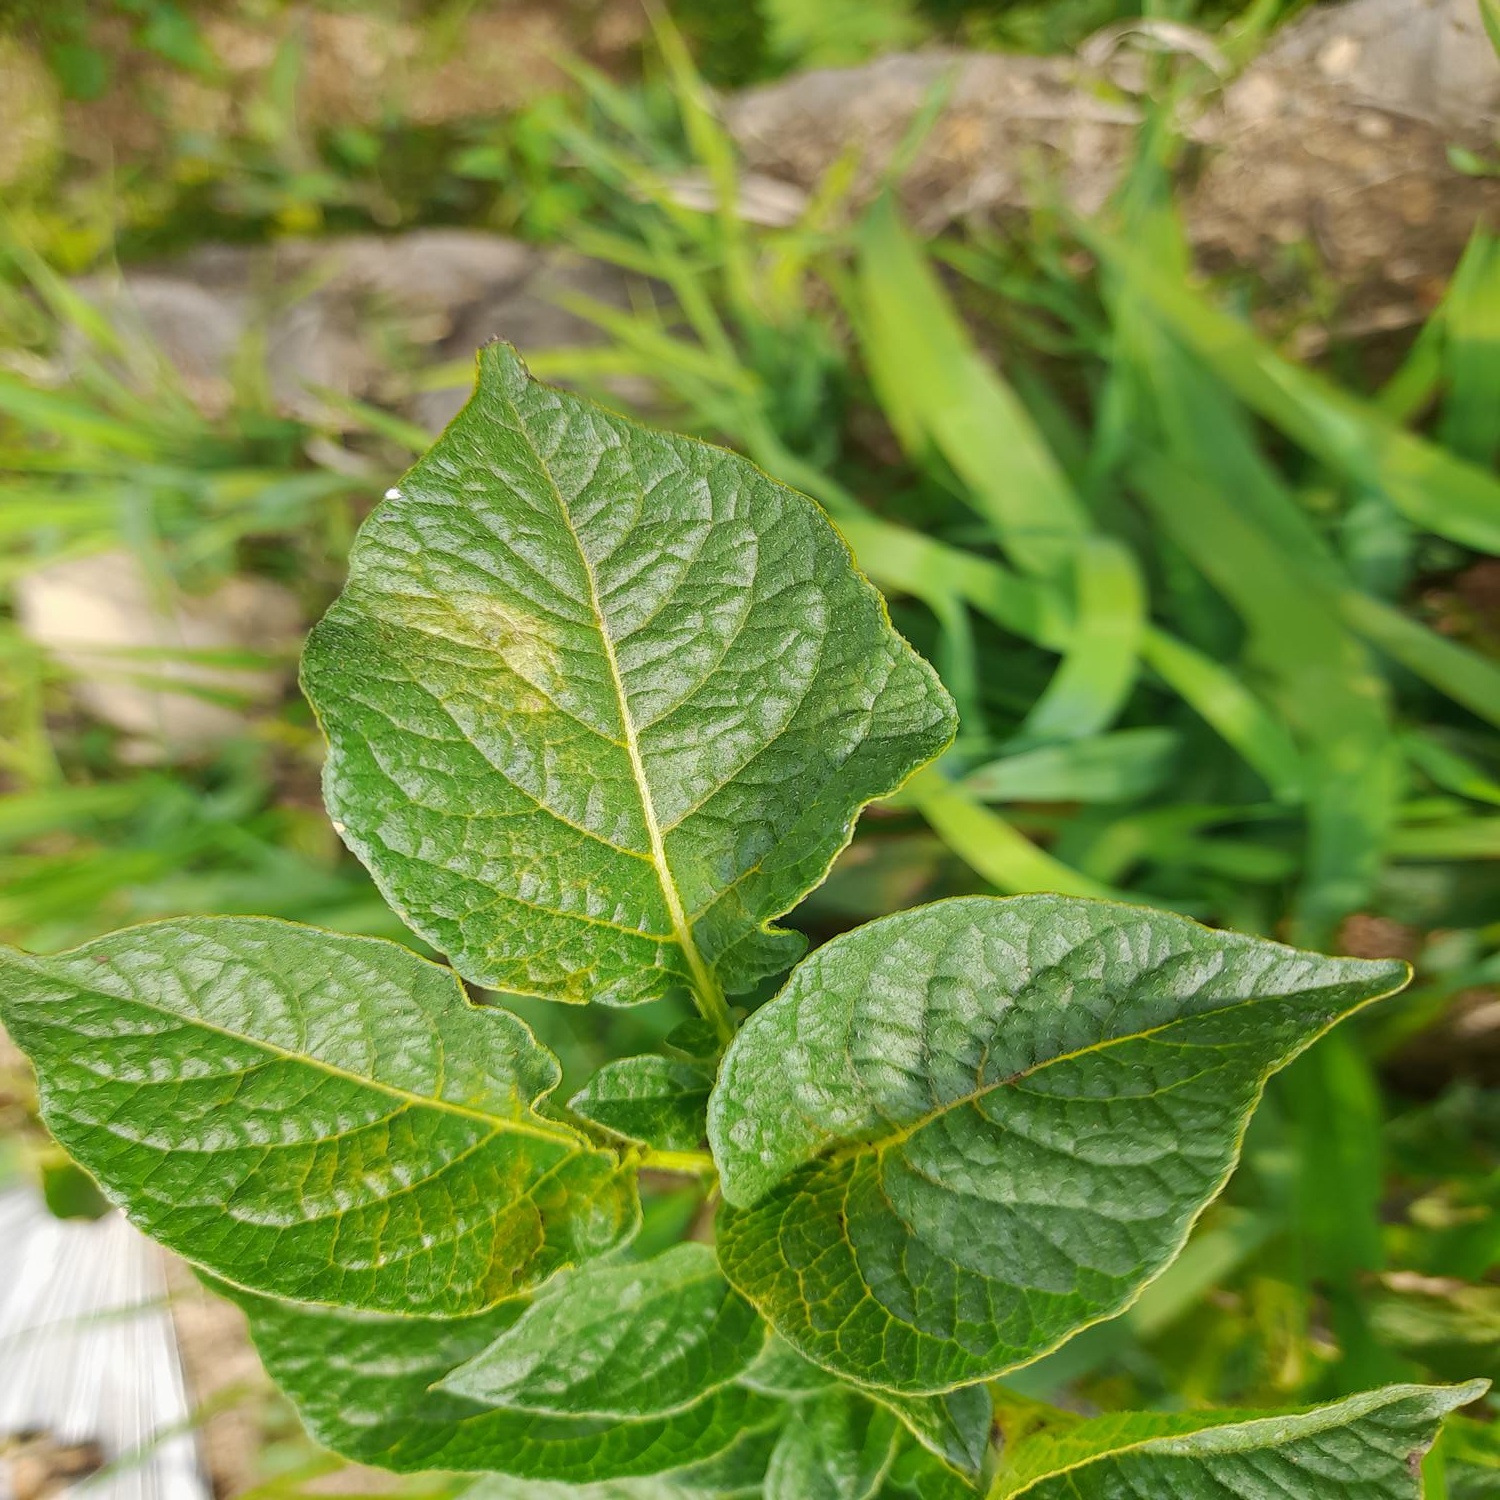
Etiqueta: Virus